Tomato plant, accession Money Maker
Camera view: horizontal (90 deg, fisheye); turntable rotation: 30 degrees
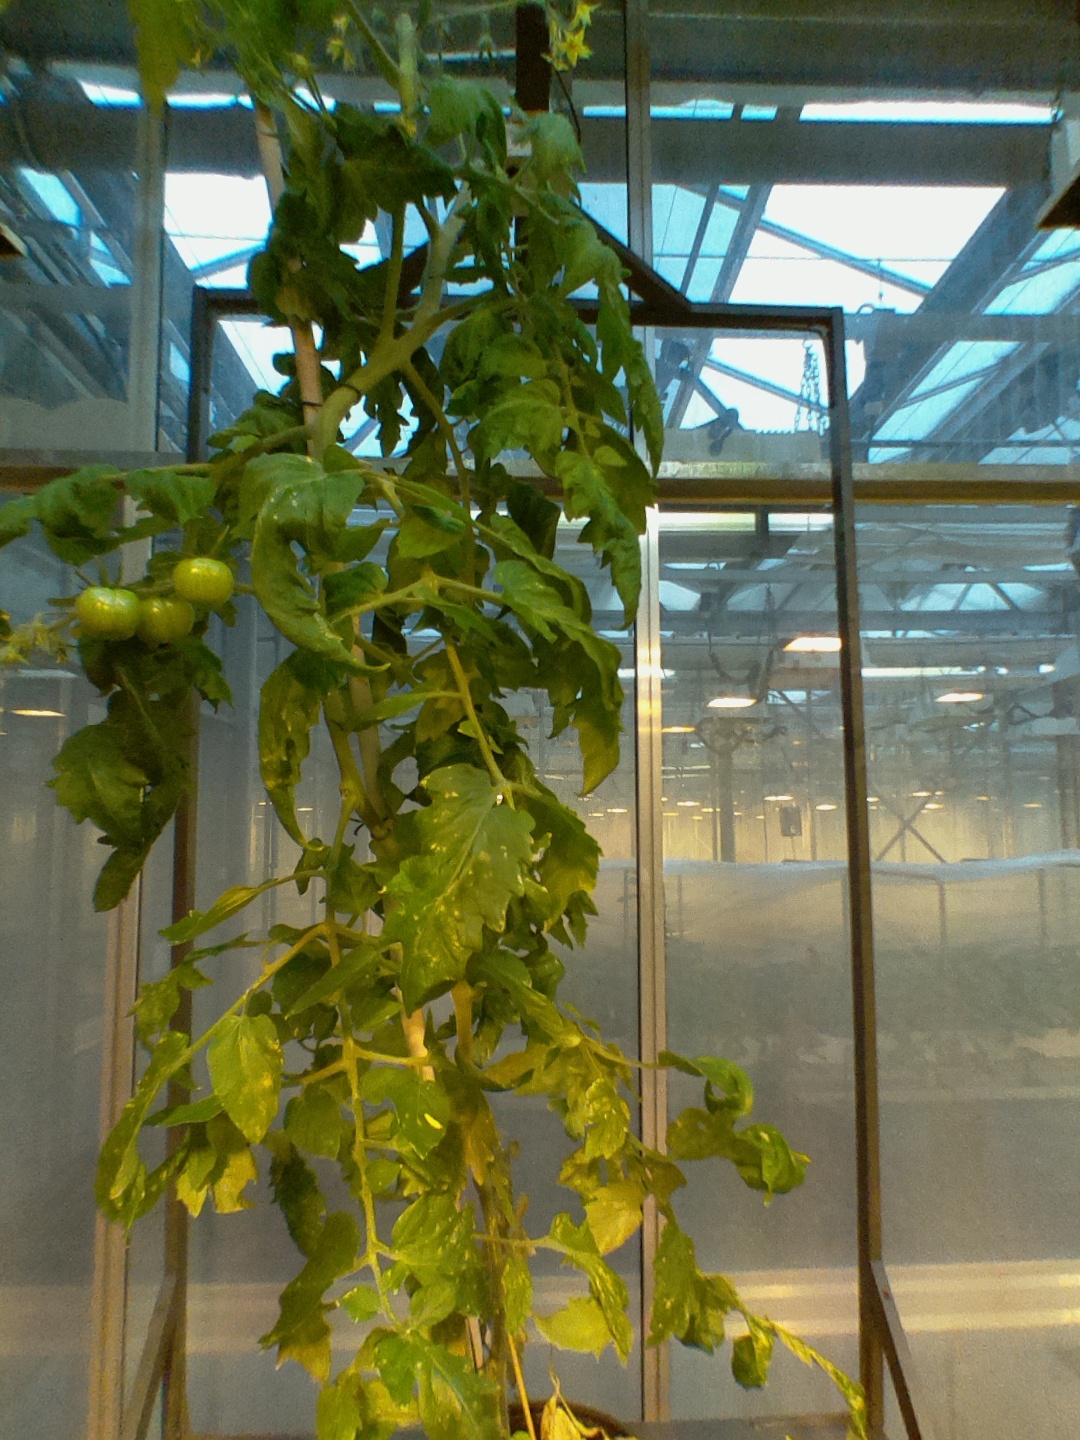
BBCH growth stage 73: 30%-40% of final fruit size